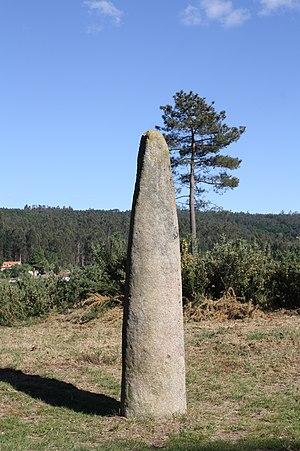
La Lapa de Gargantáns est un mégalithe datant du Chalcolithique situé près de la commune de Moraña, dans la province de Pontevedra en Galice.